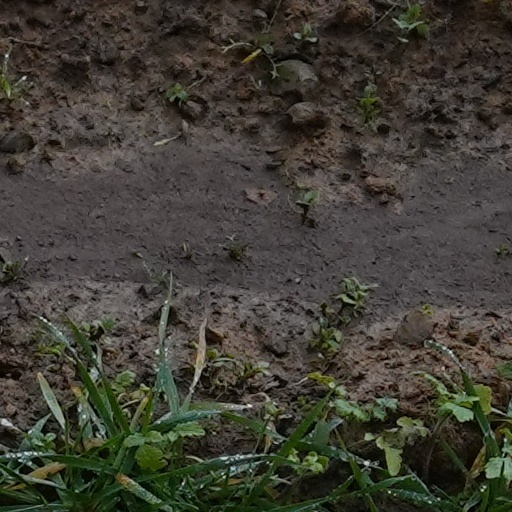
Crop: wheat